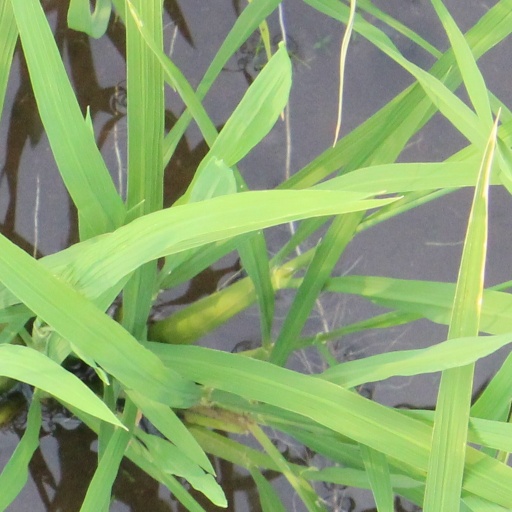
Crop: rice